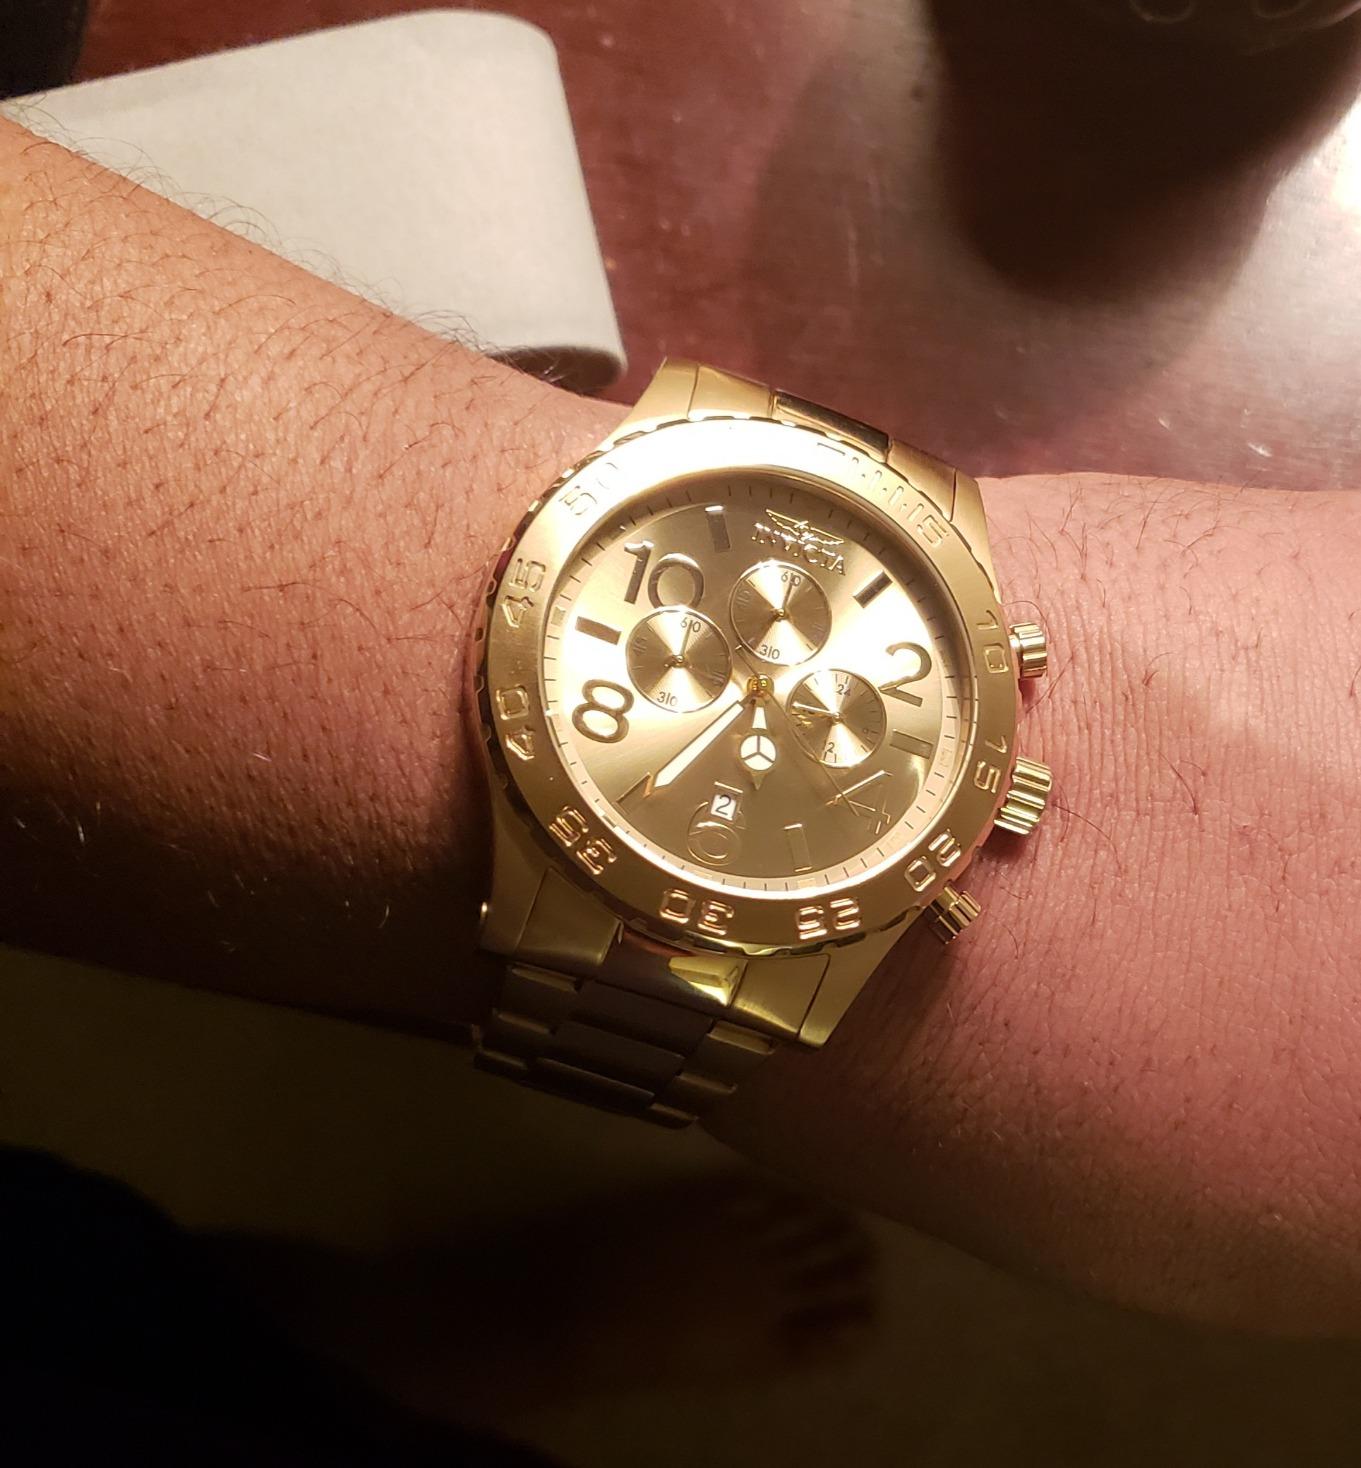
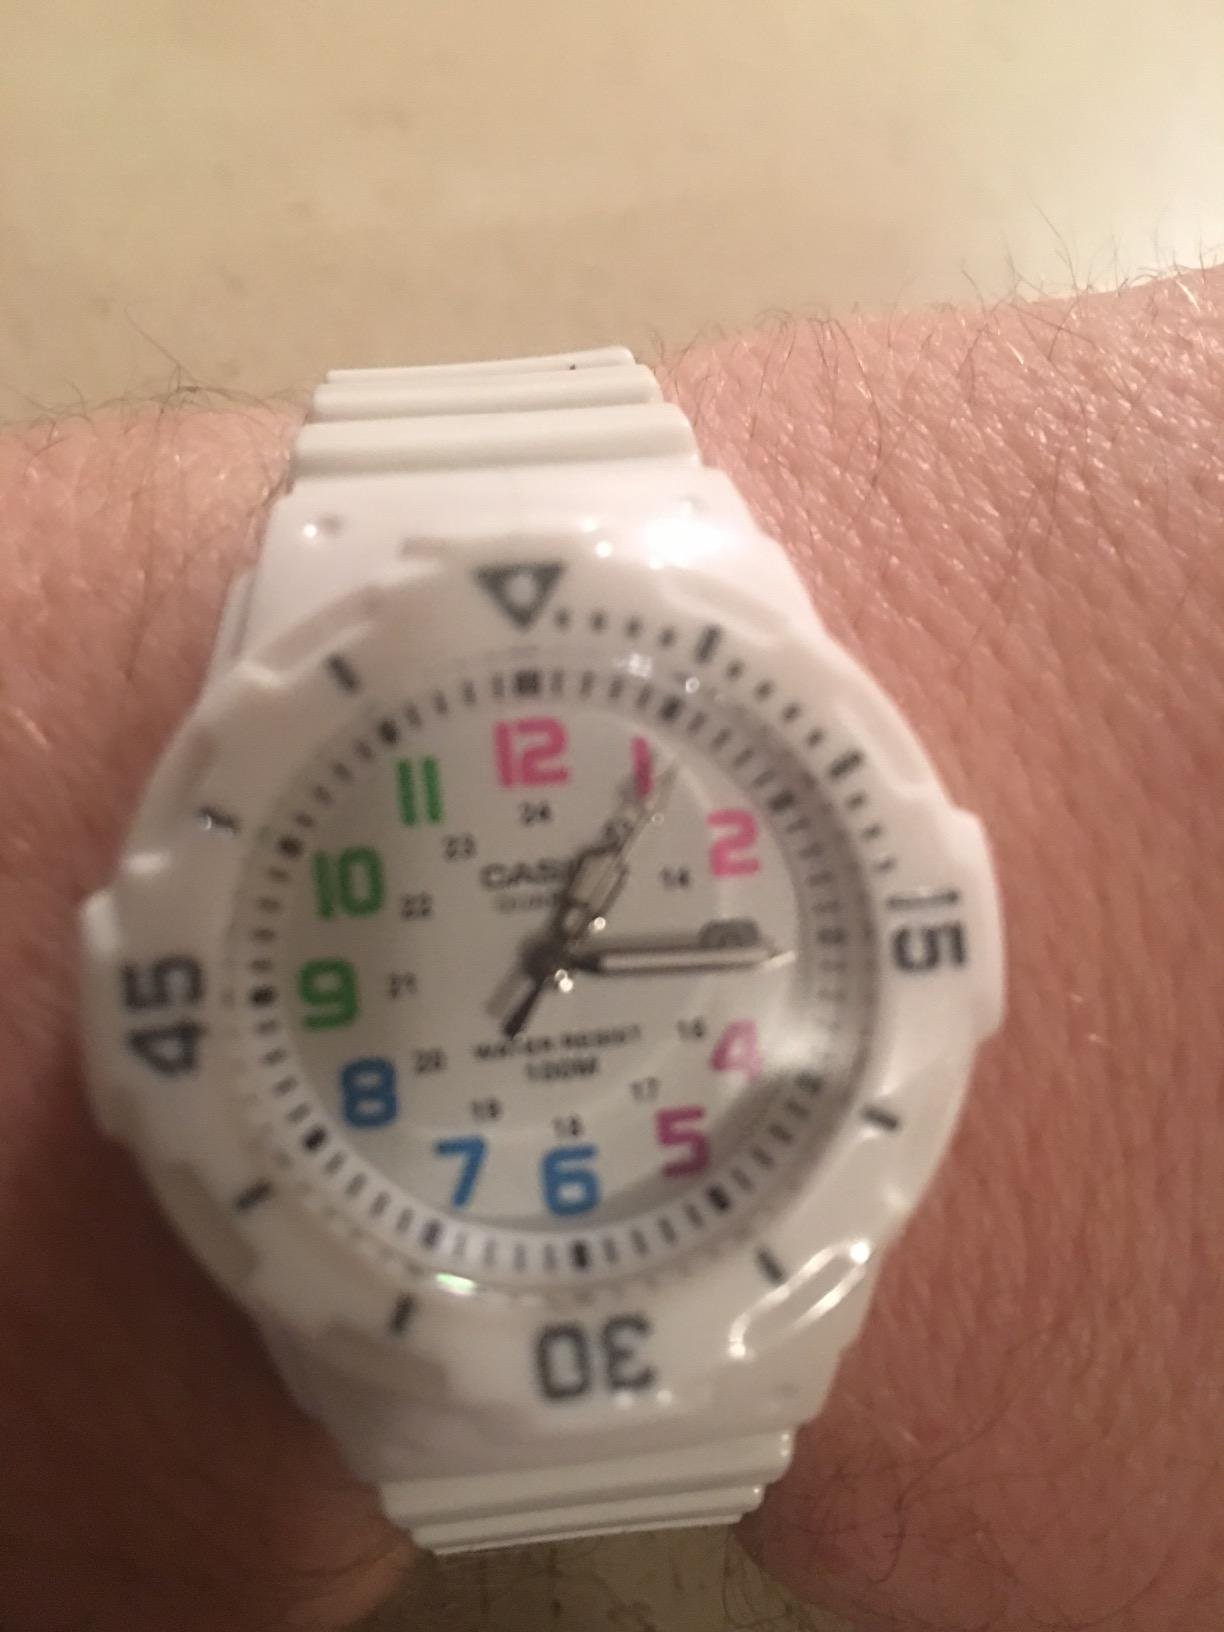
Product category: accessories_watch
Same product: no